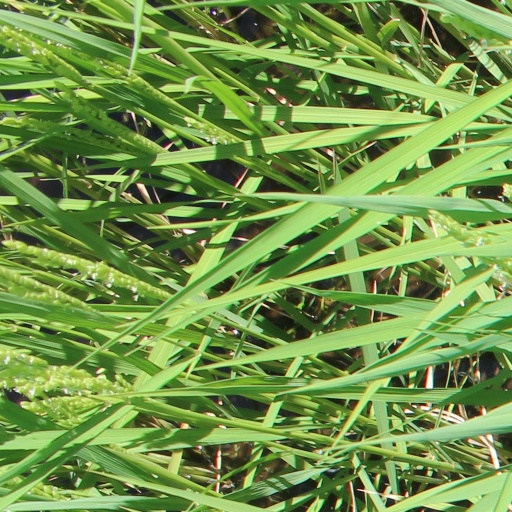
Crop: rice